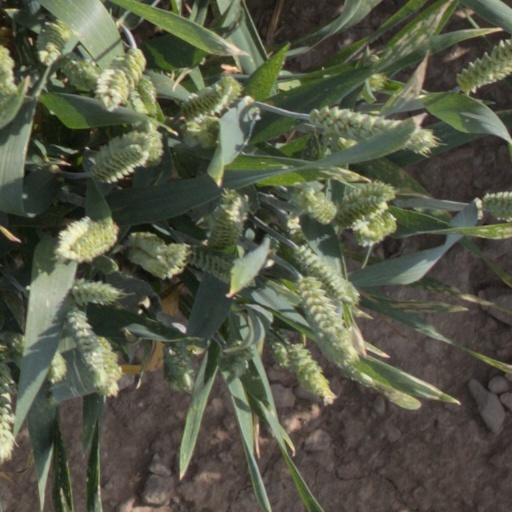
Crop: wheat